Jane Grigson

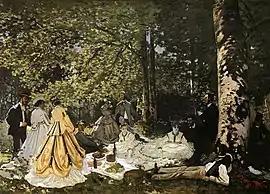
Monet's "Le Déjeuner sur l'herbe"; a section of the painting was depicted on the cover of "Food with the Famous" (1979)

In the mid-1960s Grigson was persuaded by her friend, Adey Horton, to co-author a book on pork. Horton dropped out part-way through the project and, in 1967, Grigson published "Charcuterie and French Pork Cookery". The reviewer in "The Times" commented, "the research is detailed, the recounting lively, the information fascinating, the recipes complete from head to tail." In a "tour d'horizon" of cookery books in 1977, Elizabeth David called the book "A valuable work on the salting, curing and cooking of pork ... as practised by French households as well as by professional "charcutiers"", and commented on its "authentic recipes, practical approach and good writing".